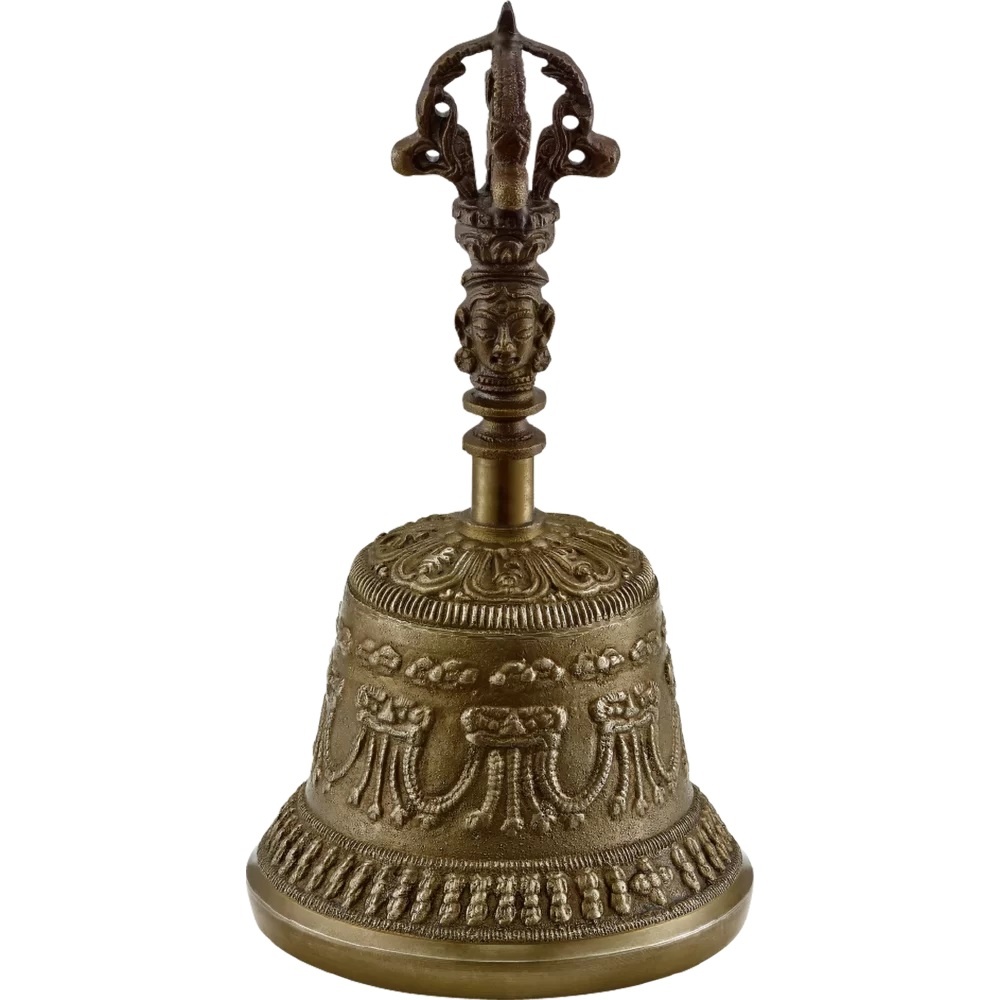
Meinl - Bell X-Large 700G B-XL
Handcrafted masterpiece Made in India Special cast alloy
Brand: Meinl
Category: Arts & Entertainment > Hobbies & Creative Arts > Musical Instruments > Percussion > Hand Percussion > Hand Bells & Chimes > Hand Bells